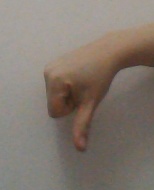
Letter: waw